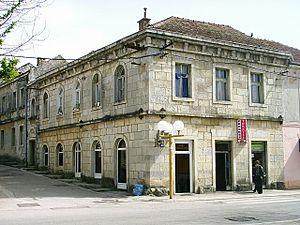
Bileća est une ville et une municipalité de Bosnie-Herzégovine située dans la République serbe de Bosnie. Selon les premiers résultats du recensement bosnien de 2013, la ville intra muros compte 8 220 habitants et la municipalité 11 536.